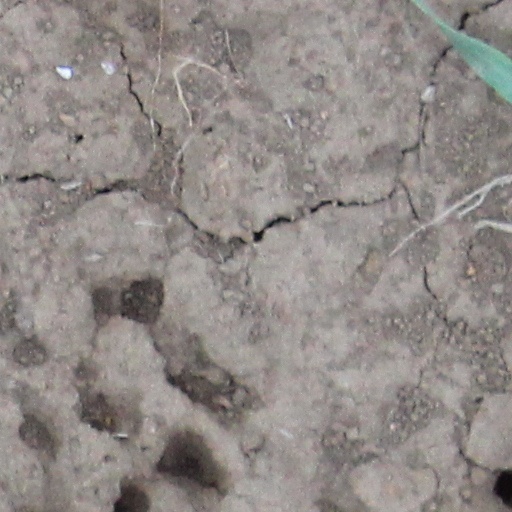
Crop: wheat